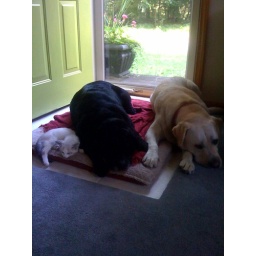
The boys after swimming in the lake all day! pooped!!